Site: brandenburg
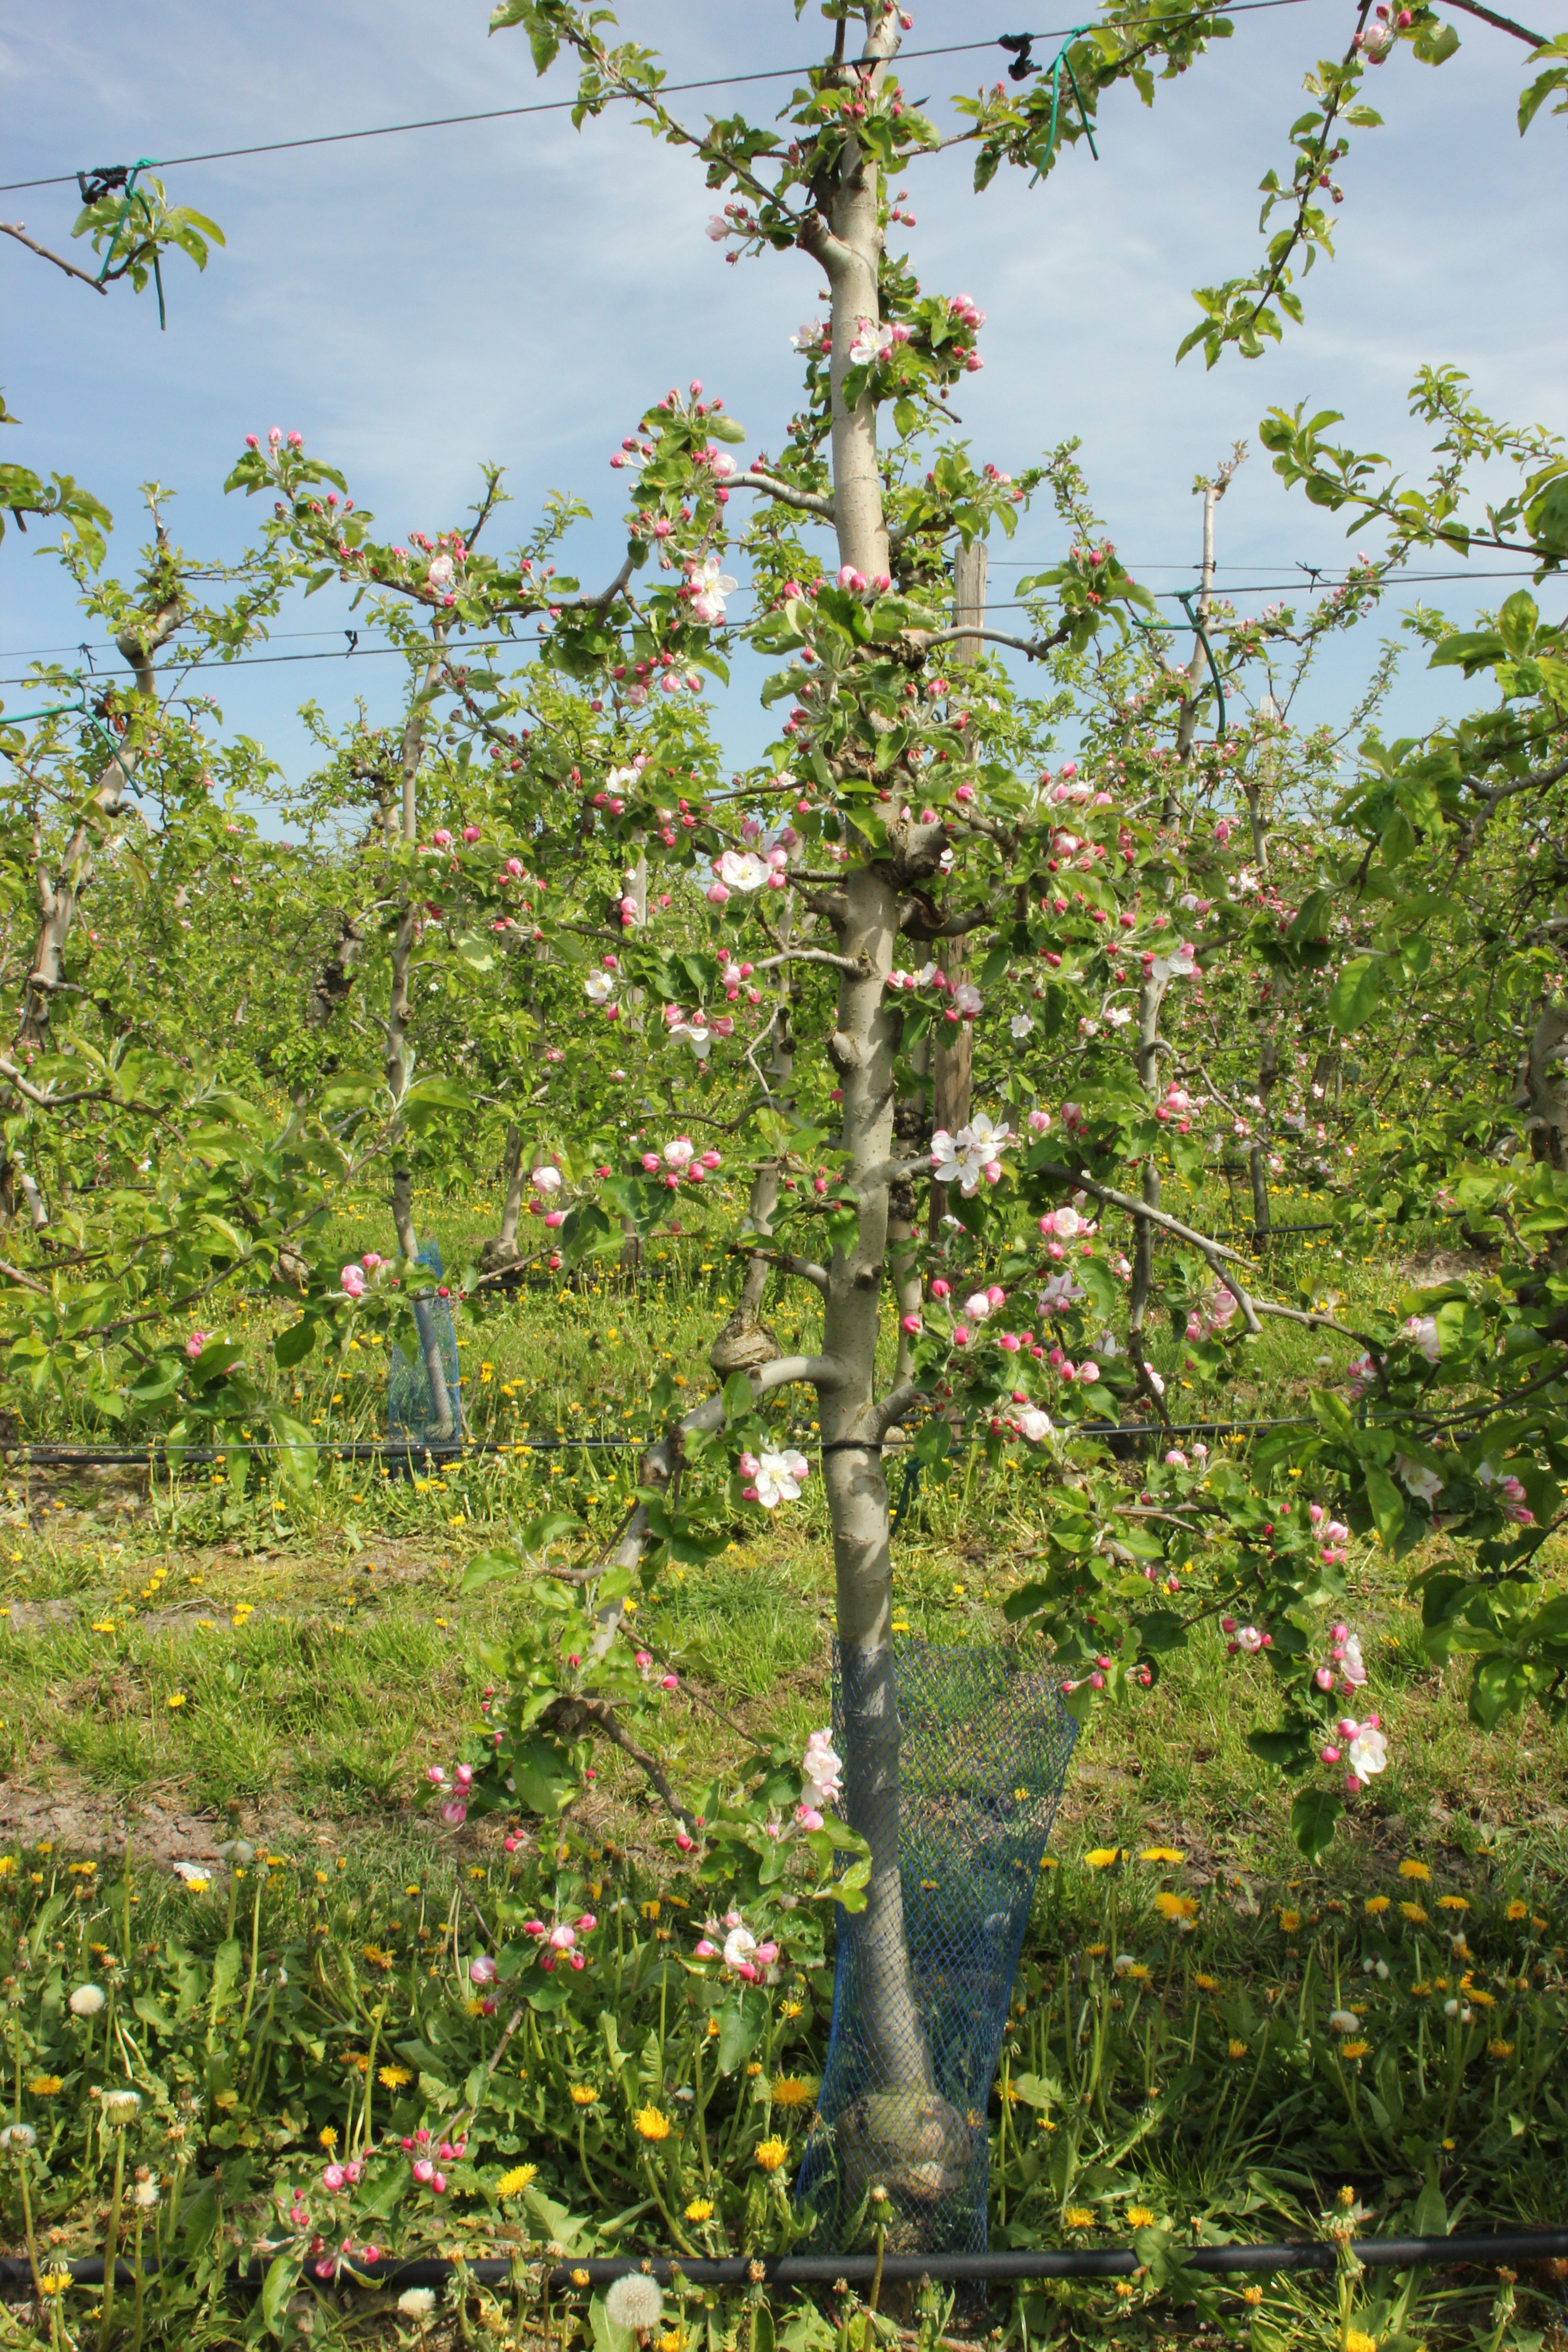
Growth stage (BBCH 60): Flowering